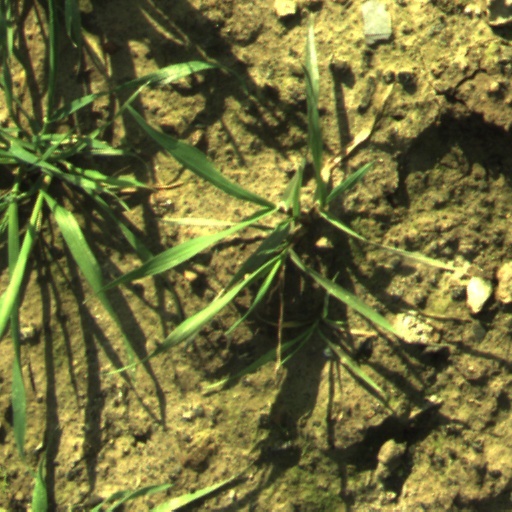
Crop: wheat